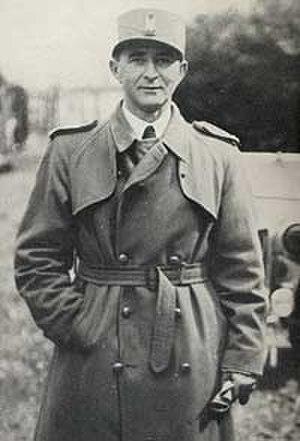
Martin Jensen Linge est un acteur norvégien qui devint, lors de la Seconde Guerre mondiale, le commandant de la Première Compagnie indépendante norvégienne, formée par le SOE en 1941.